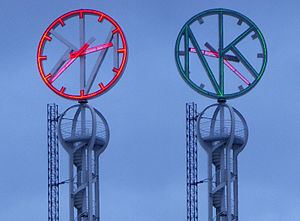
NK-klockan / Billeder
NK-klockan er et roterende neonskilt i Stockholm som findes på taget af varehuset NK, Hamngatan 18-20. Det blev monteret i 1939 på Telefontornet, blev taget ned i 1953 og fik senest 1954 sin nuværende plads.